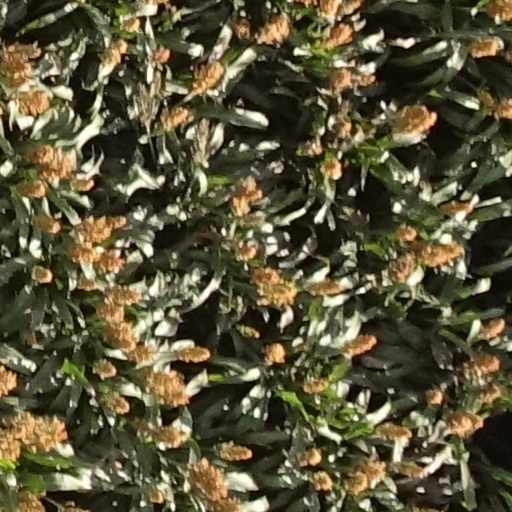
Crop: sorghum